George Town, Penang

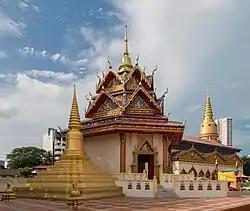
A pagoda and golden-coloured stupas at a Siamese temple.

The jurisdiction of George Town covers an area of approximately , encompassing the entirety of Penang Island and nine surrounding islets. George Town is slightly more than two-fifths the size of Singapore. The Penang Island has an uneven terrain with a mountainous topography down the middle. The island's coastal plains are narrow, with the most extensive plain located at the northeastern cape, where the city centre is situated. Over the centuries, the built-up area of George Town has expanded in three directions along the island's northern coast, south down the eastern shoreline and towards Penang Hill to the west.